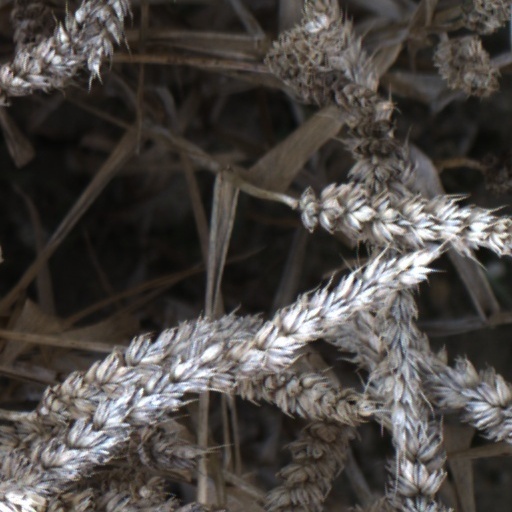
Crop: wheat